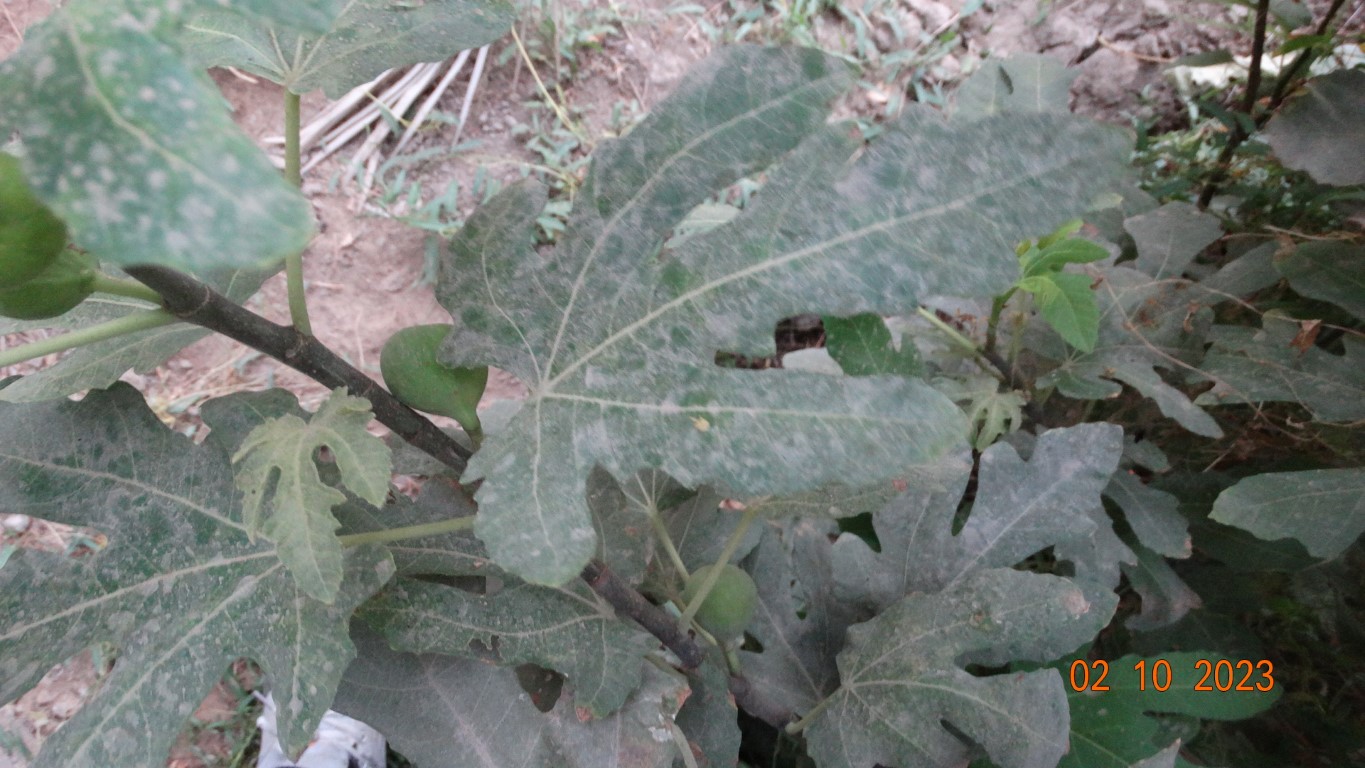
Label: healthy